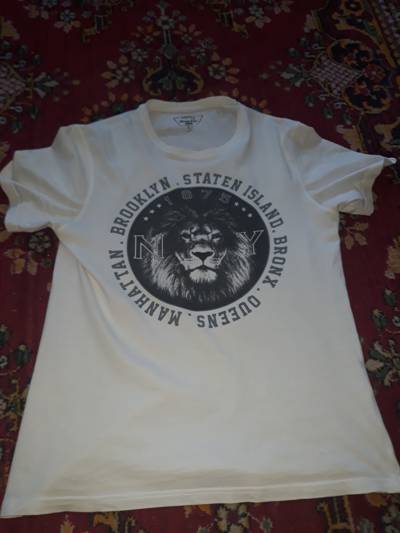
Waste category: clothes